Florence Rogge

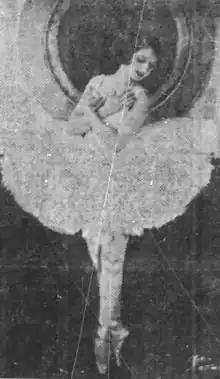
Florence Rogge as a young ballerina, from a 1922 newspaper

Florence Rogge (December 20, 1904 – October 26, 1992) was an American dancer and choreographer, and artistic director of the Corps de Ballet at Radio City Music Hall from 1932 to 1952.